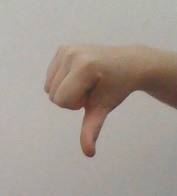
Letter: waw